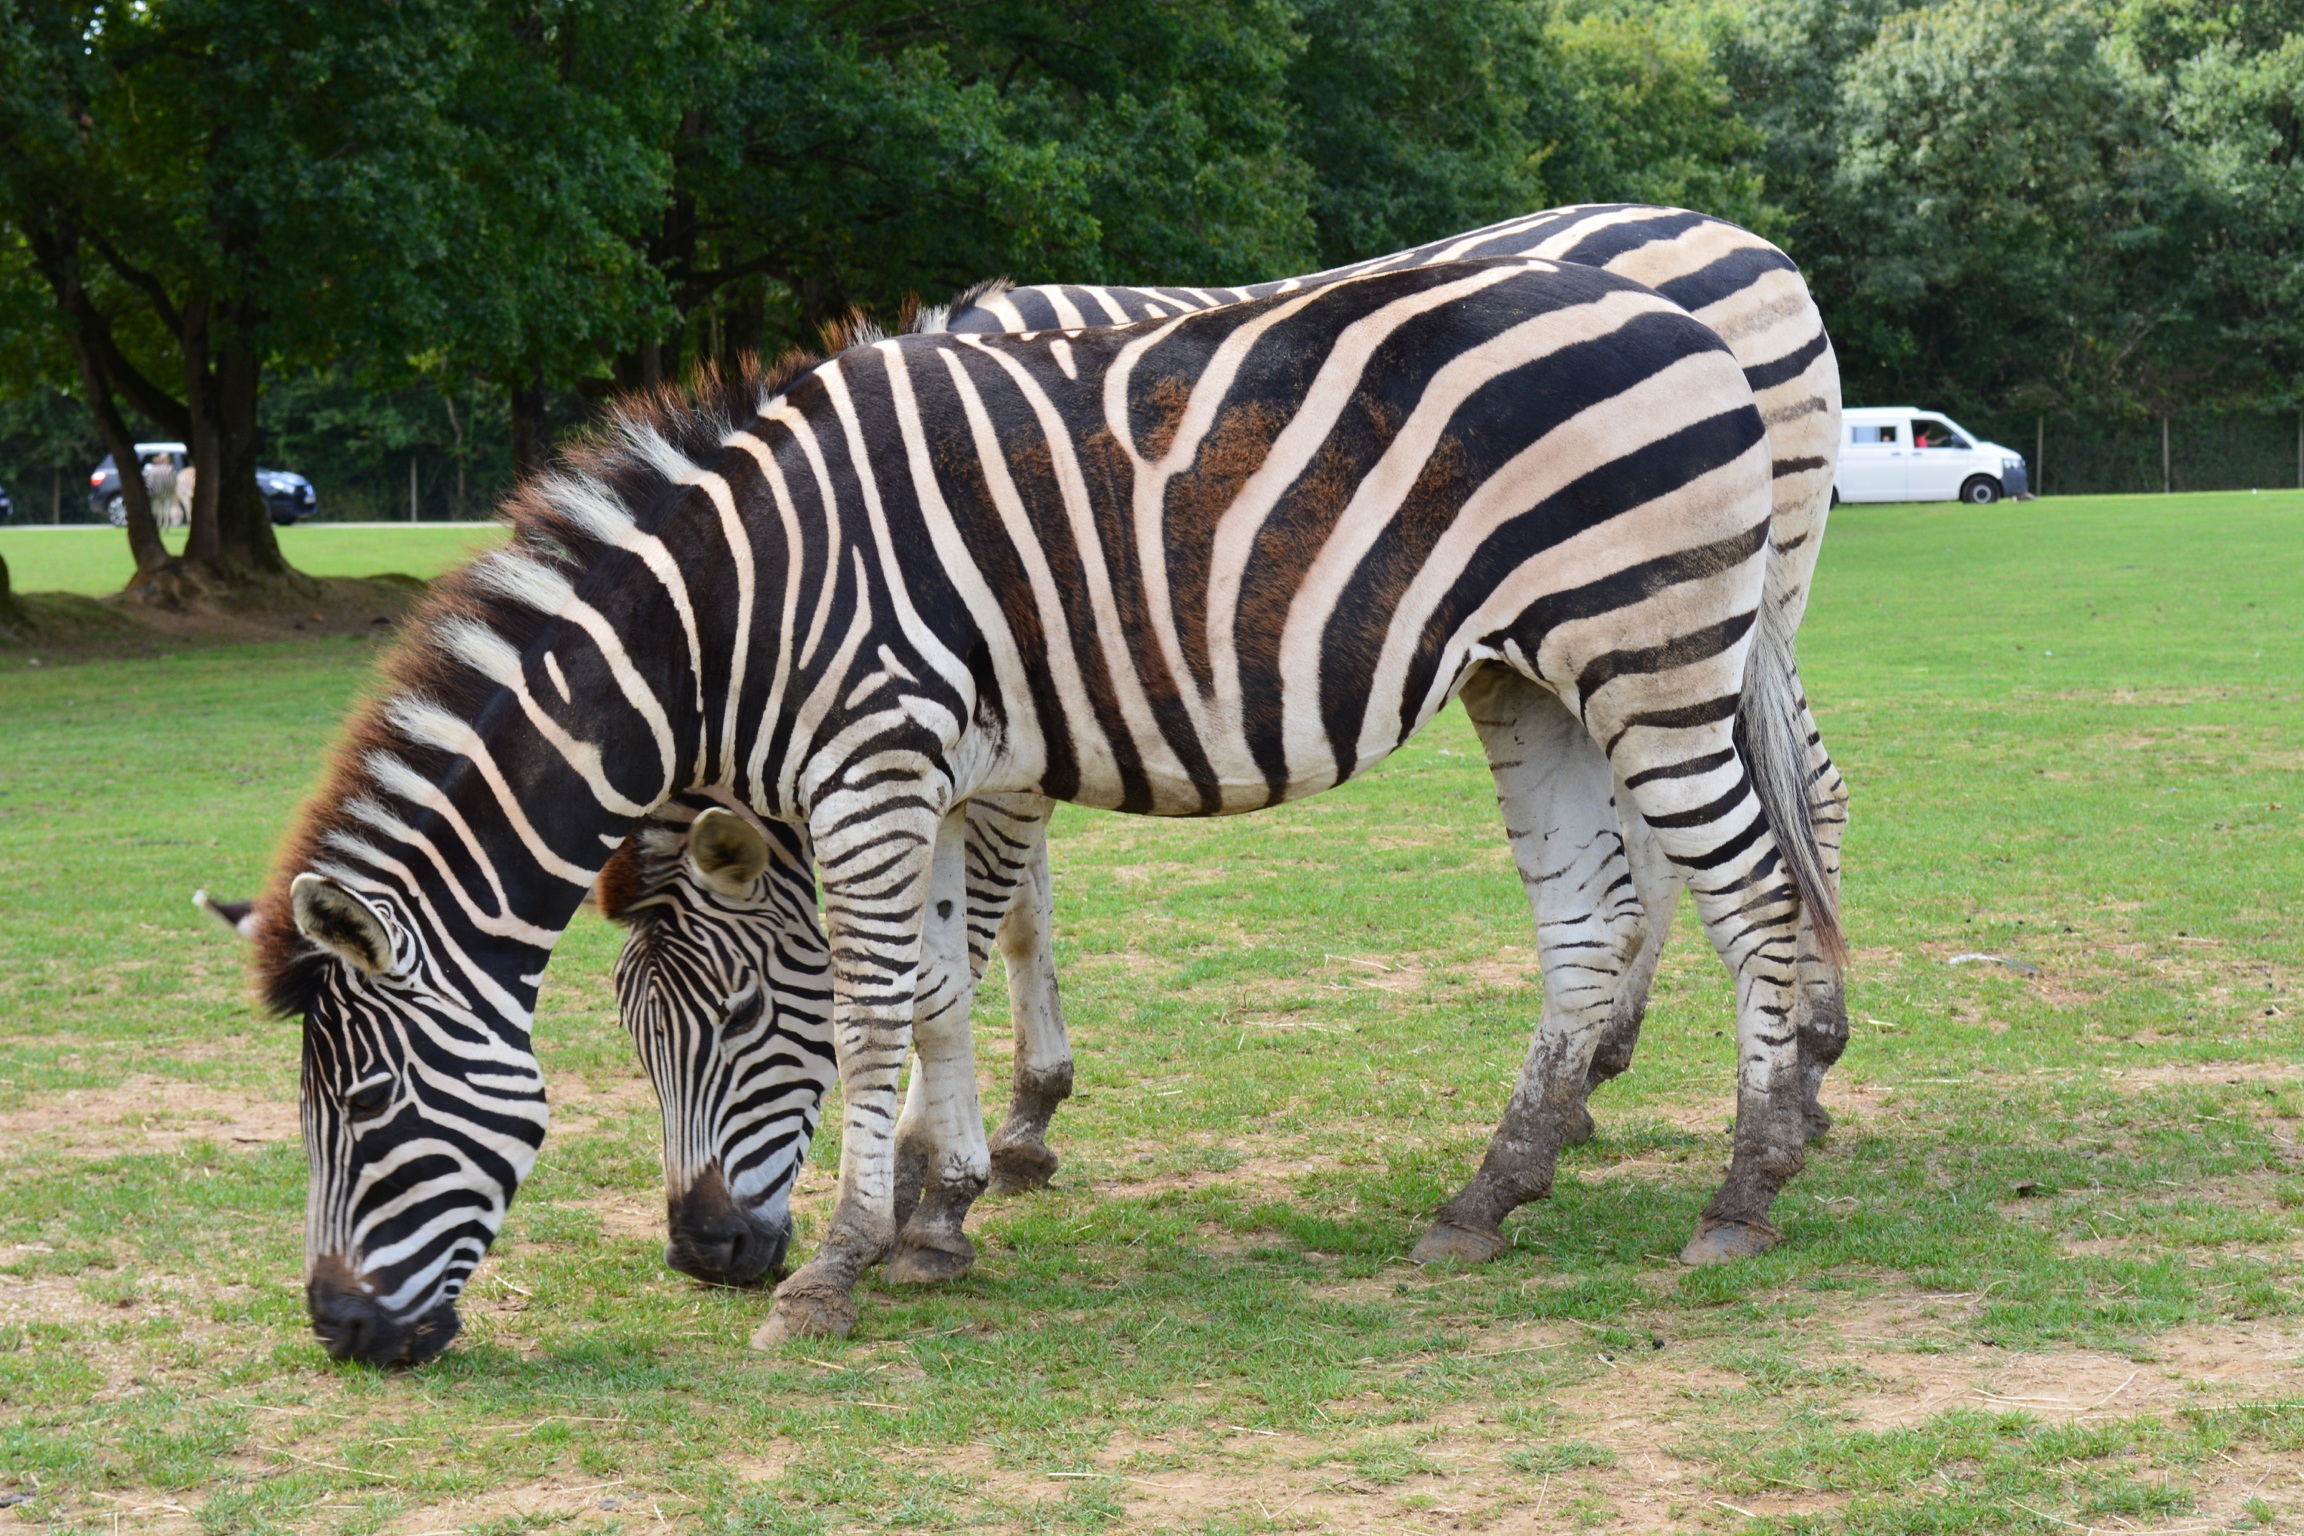
nature, animal, wildlife, zoo, mammal, fauna, zebra, grey, savannah, animals, stripes, safari, horse like mammal